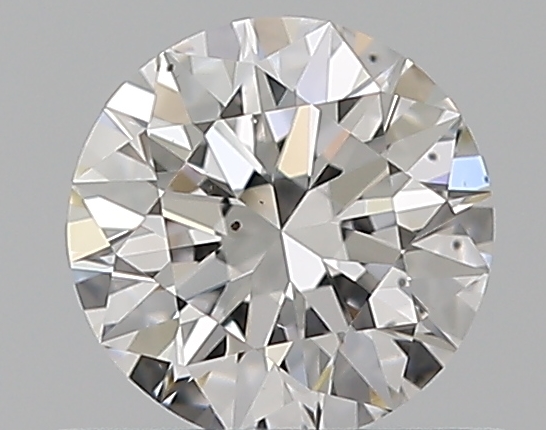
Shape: round
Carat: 0.5
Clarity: VS2
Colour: D
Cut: EX
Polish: EX
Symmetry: EX
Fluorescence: N
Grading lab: GIA
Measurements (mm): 5.1 x 5.12 x 3.16